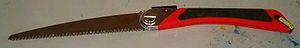
La taille de la vigne est une opération viticole ayant pour but de limiter la croissance démesurée de la vigne pour régulariser la production des raisins en qualité et en quantité. Elle s'effectue généralement pendant le repos végétatif, en hiver, tout en prenant en compte le risque de gelées.